Betsy Bakker-Nort

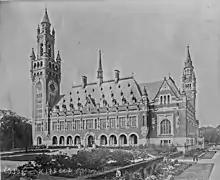
The Peace Palace in the Hague

In the 1929 election, Bakker-Nort kept her seat and was joined by van Itallie-Van Embden as the second female member of the VDB. At the end of the 1920s, Bakker-Nort was moderately optimistic about the future of women's rights in the Netherlands. While she expressed dismay at the fact that women still were banned from taking up public offices such as judge, notary, or mayor, she observed that women within the Catholic organisations were slowly taking up more feminist viewpoints, and she welcomed the first female member of parliament for any Christian party, Frida Katz. However, her optimism soon disappeared when the Great Depression led to fast-rising unemployment, and married women were fired to make way for male job-seekers. Nevertheless, she said that for the VDB, the economic downturn did not alter the principle of the individual’s right of self-determination, of equal pay for equal work, and of equal rights generally.